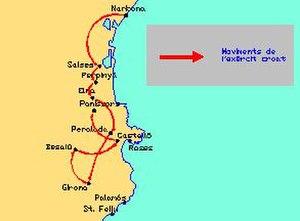
La Croisade d'Aragon est un conflit opposant entre 1284 et 1285 les armées du roi de France Philippe III « le Hardi » à celles du roi d'Aragon Pierre III.